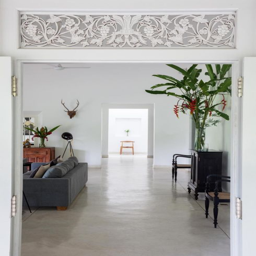
the traditional grille above the door as well as being decorative , the grille allows air to flow through rooms